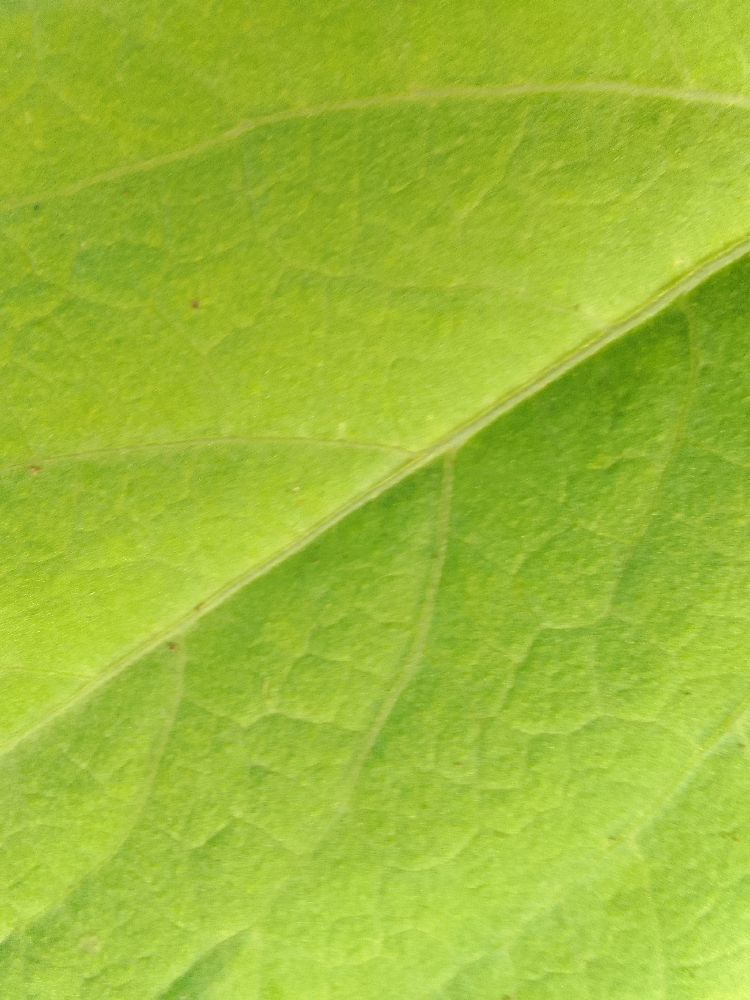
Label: healthy